Specimens of Tyrannosaurus

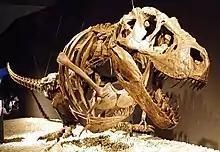
Cast of the "Bucky" specimen

Montana's "T. rex" (also known as "Peck's rex", "Peckrex", "Rigby's rex" and "Tyrannosaurus" "imperator") is the nickname given to a fossil specimen found in Montana in 1997. The discovery was made by Louis E. Tremblay on 4 July 1997 working under the supervision of J. Keith Rigby Jr. who led the excavation and bone preparation.